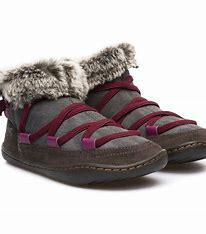
Brand: Camper
Model: PEU